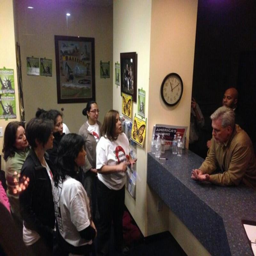
late wednesday , politician returned to his office to meet with the protesters